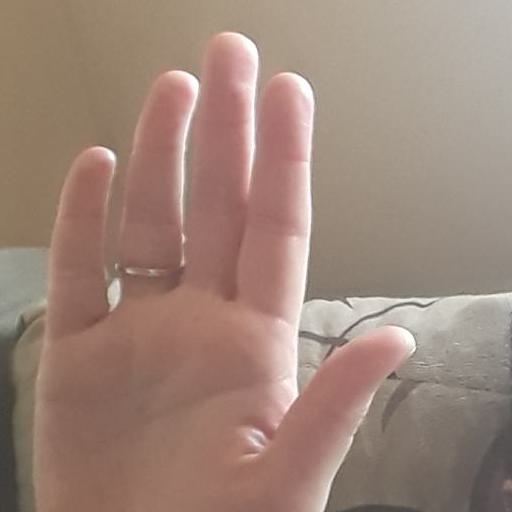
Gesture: stop